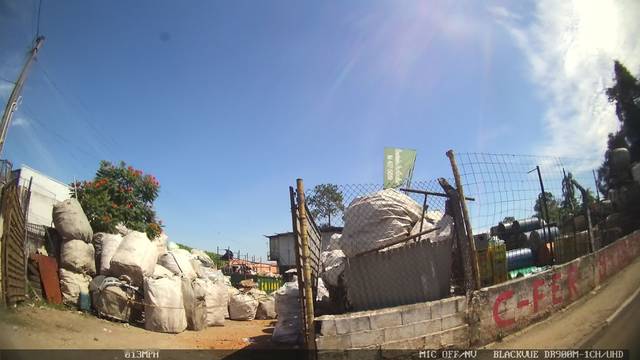
Region: Brazil
Coordinates: -23.556, -46.33